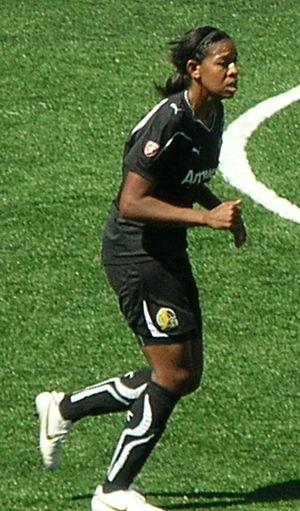
Candace Chapman, née le 2 avril 1983 à Port-d'Espagne, est une joueuse canadienne de soccer évoluant au poste de défenseur.